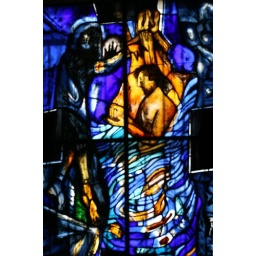
Stained Glass window in old church